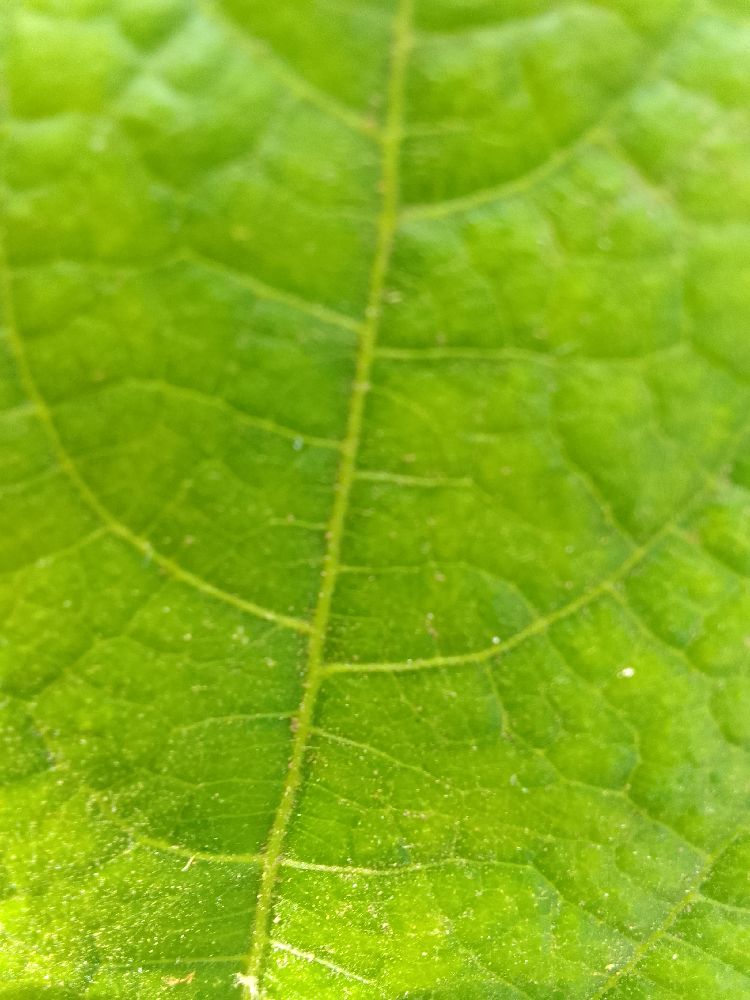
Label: healthy